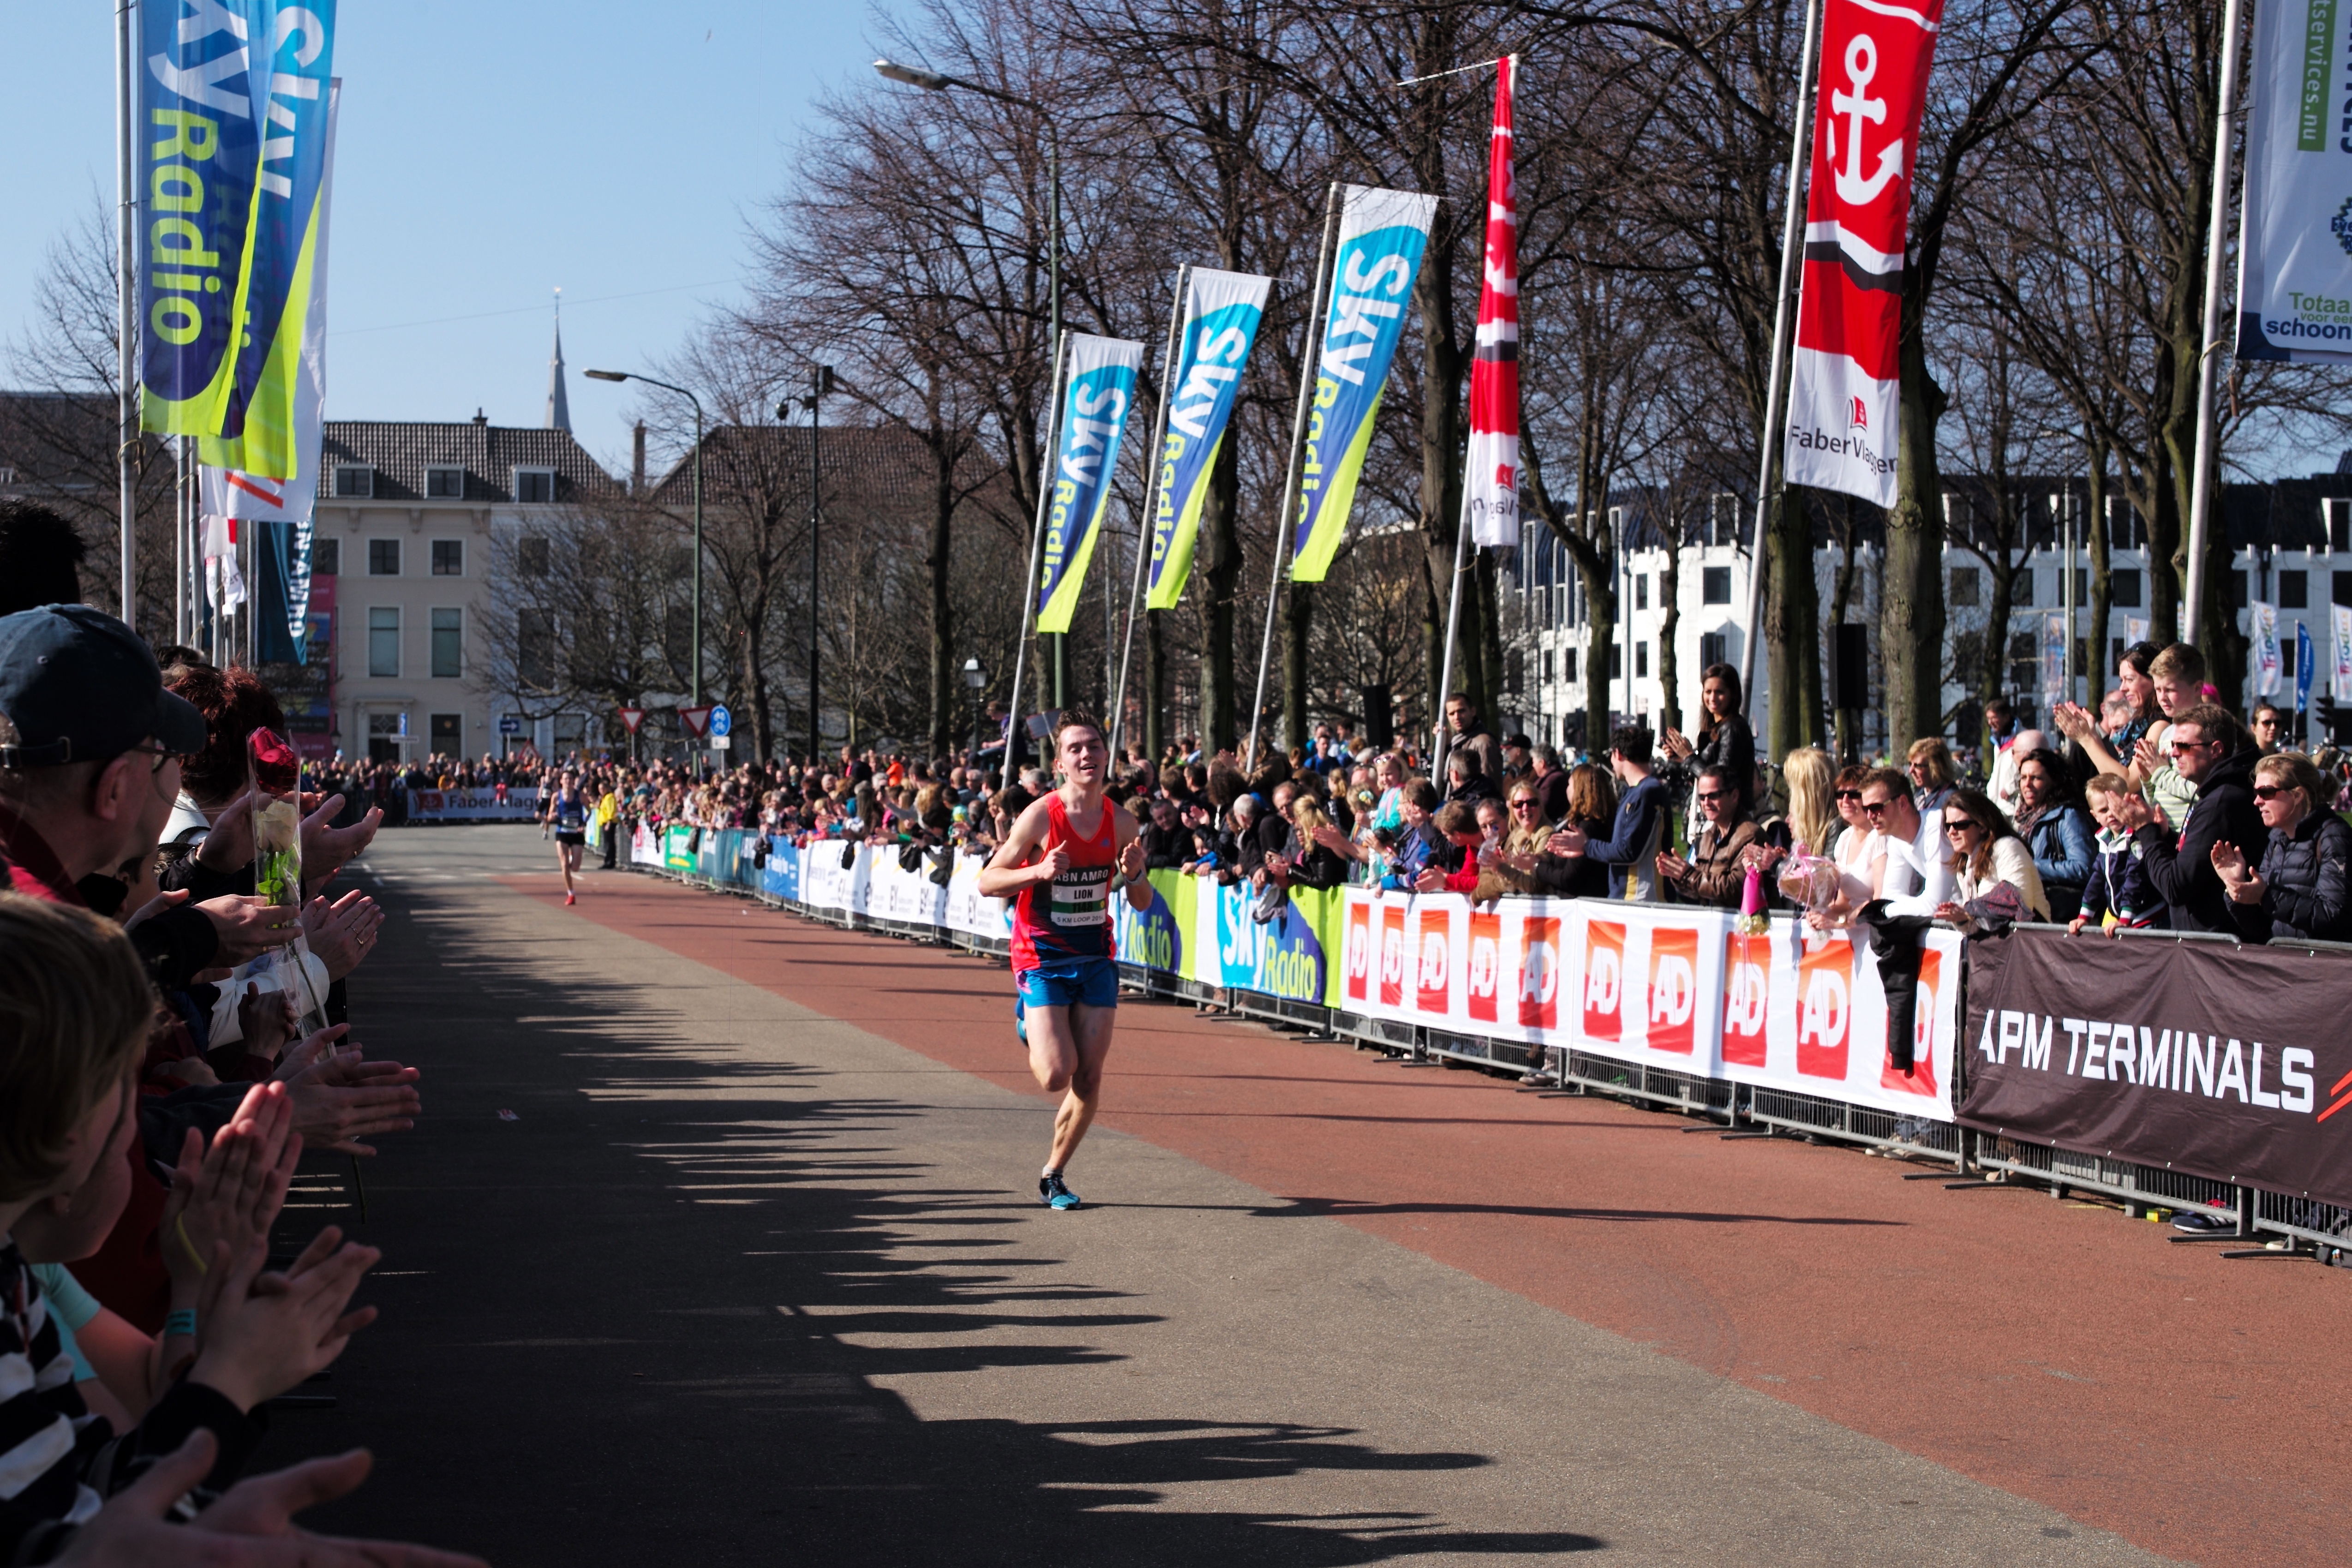
person, sport, running, run, recreation, europe, race, holland, hague, netherlands, marathon, 50mm, f14, sports, runners, 5k, endurance, summilux, athletics, leicam, typ240, cpc, citypiercity, physical exercise, outdoor recreation, human action, individual sports, endurance sports, duathlon, track and field athletics, long distance running, half marathon